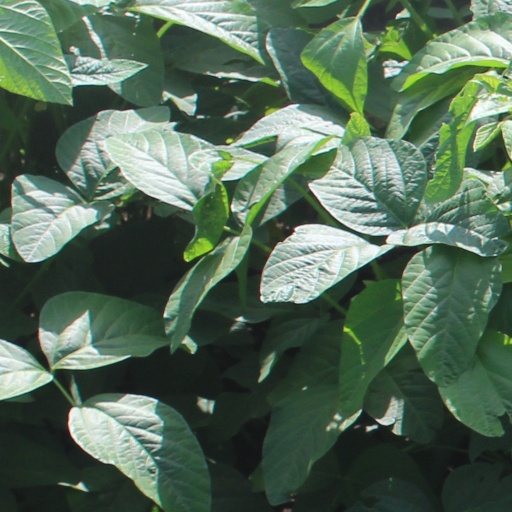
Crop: soybean